Toronto-Dominion Square

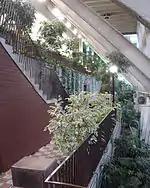
The original Devonian Gardens

Devonian Gardens is a large indoor park and botanical garden located in the downtown core of Calgary, Alberta, Canada. In 2012 a major $37-million renovation was completed. Located on the Stephen Avenue pedestrian mall (8 Avenue SW) between 2 Street SW and 3 Street SW, the park is completely enclosed with glass and covers (one full city block) on the top floor of The Core Shopping Centre (formerly TD Square). It is maintained by The City of Calgary Parks.